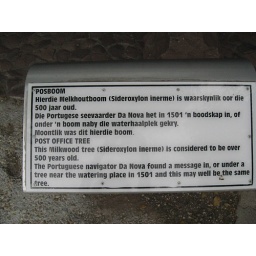
Post office tree in Mossel Bay